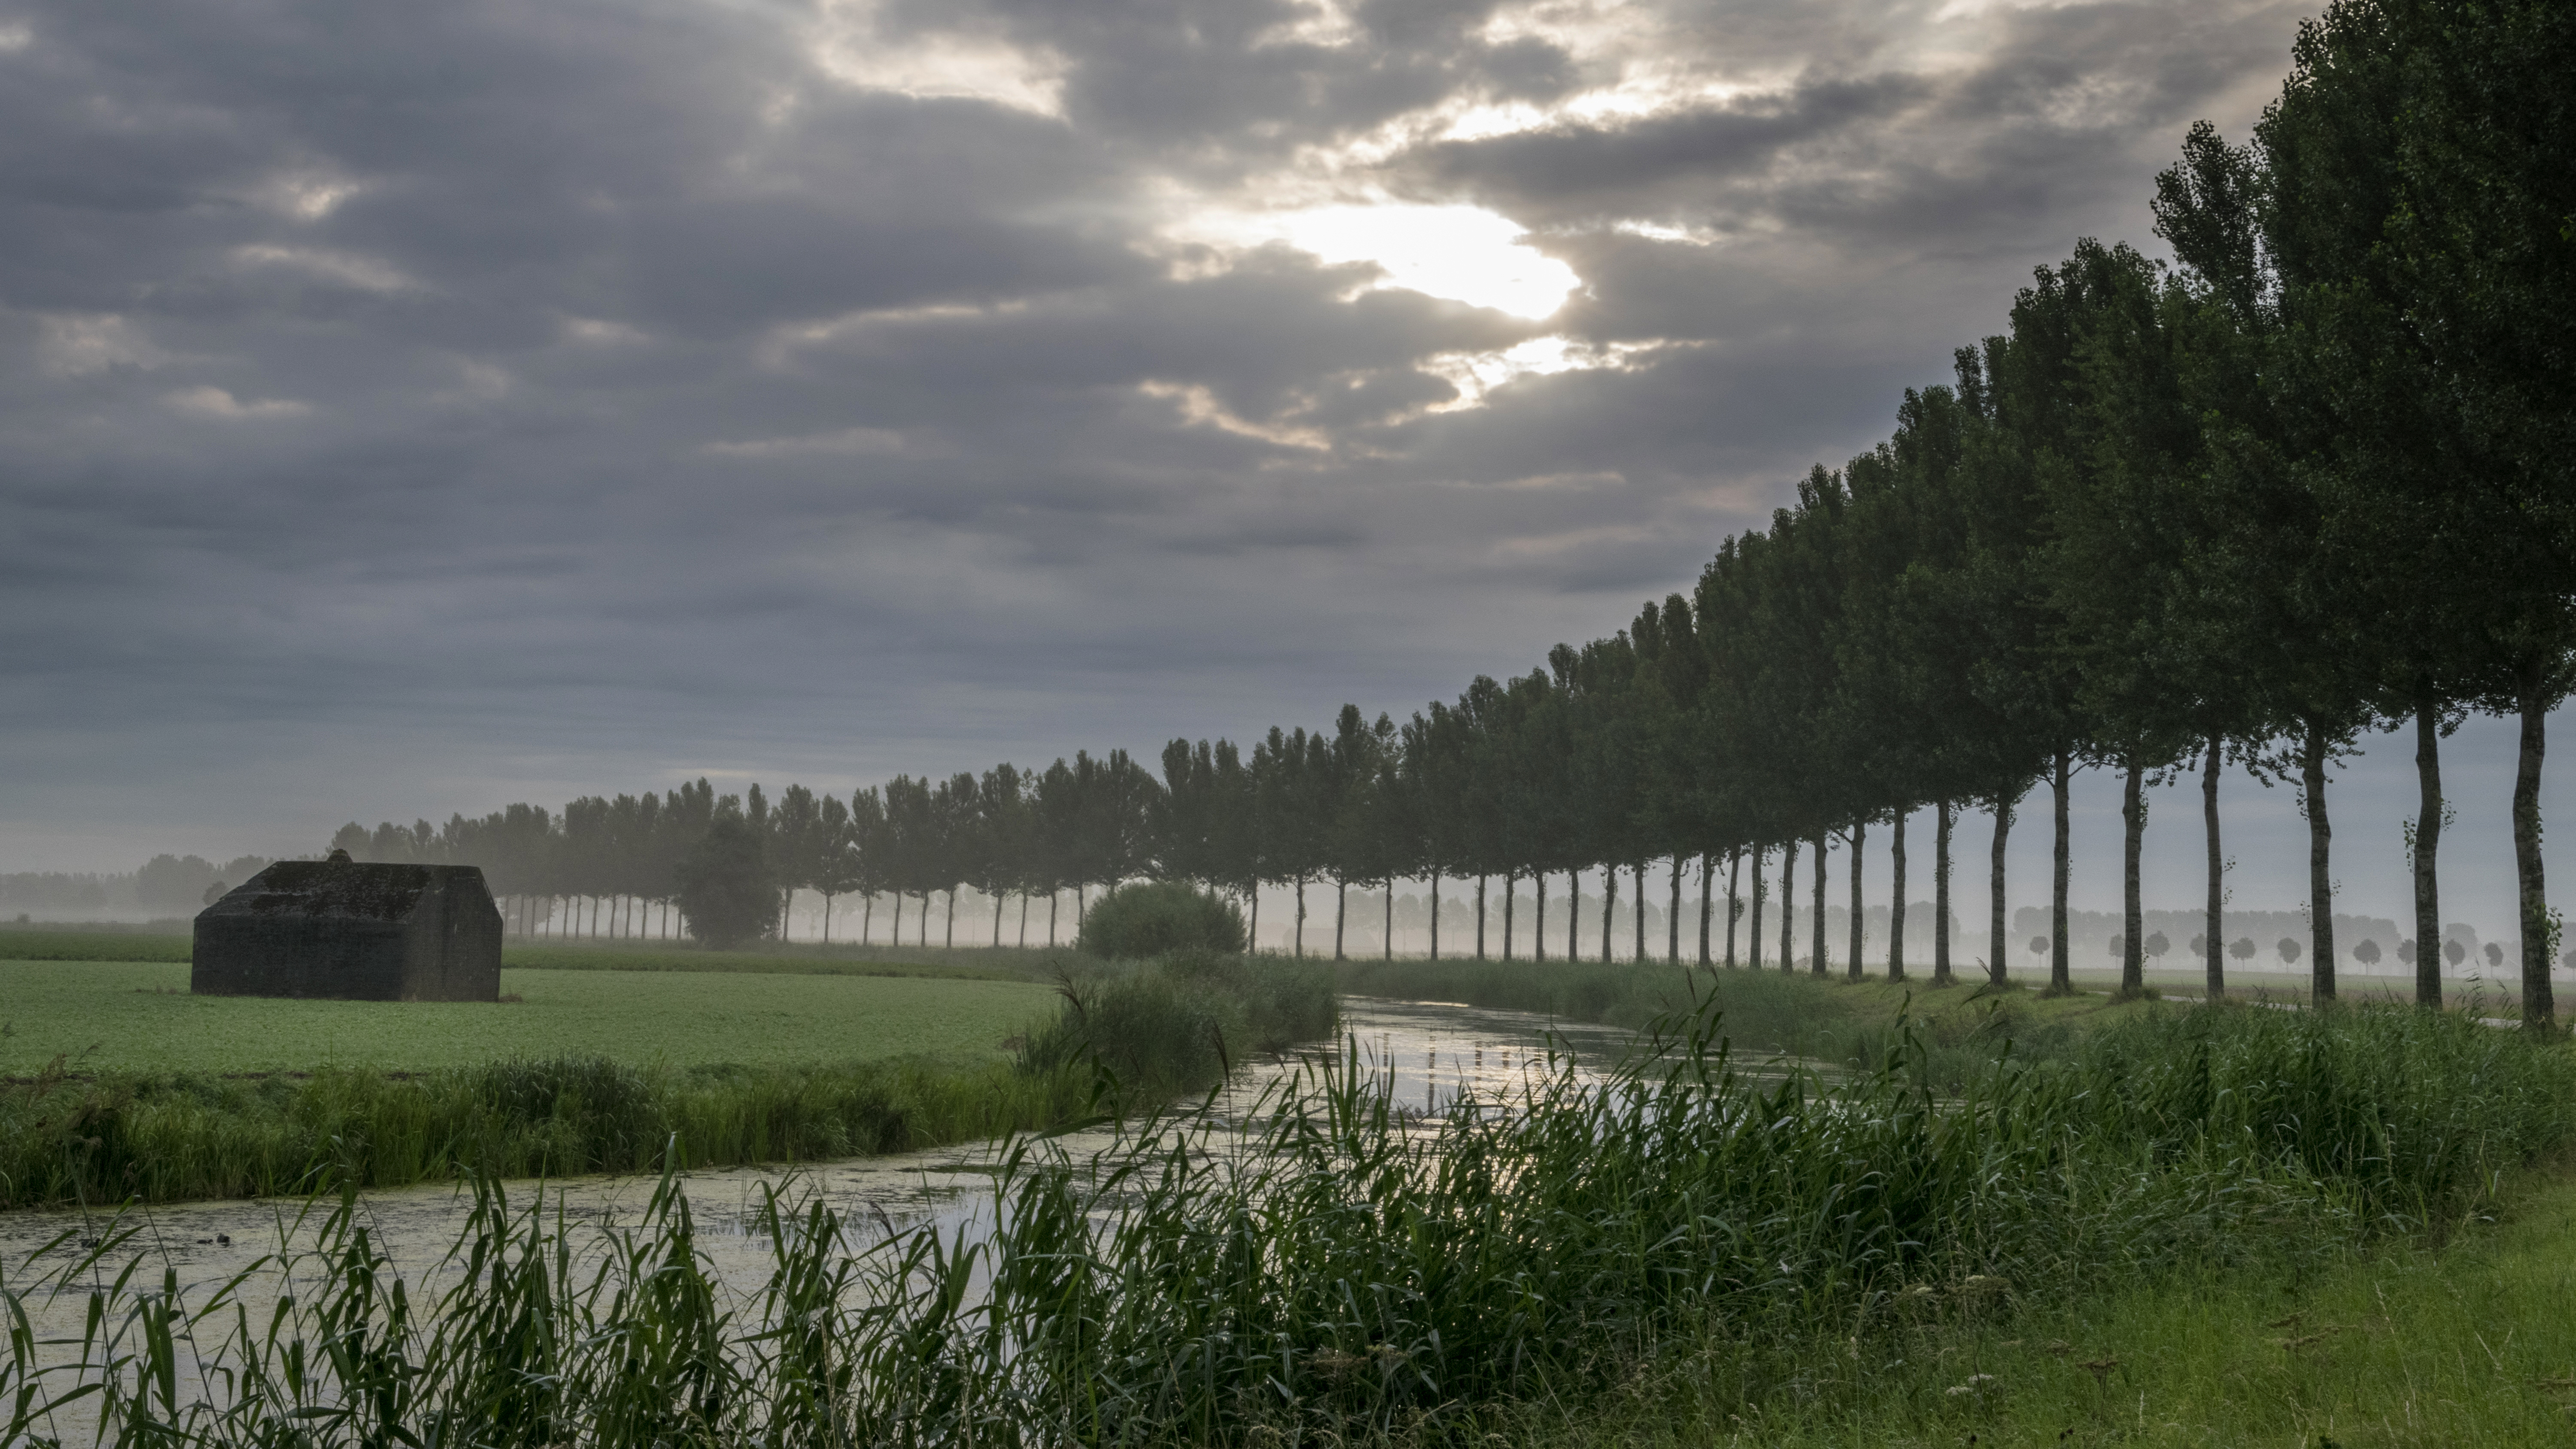
landscape, tree, nature, grass, outdoor, horizon, cloud, sky, field, farm, meadow, sunlight, morning, hill, lake, river, reflection, reservoir, nikon, agriculture, trees, nederland, netherlands, outdoorphotography, rivier, paulvandevelde, pdvandevelde, padagudaloma, natuurfotografie, naturephotographer, dordrecht, biesbosch, lucht, nederlandinfotos, bunker, rural area, noorderels, atmospheric phenomenon